Breaking the Girls

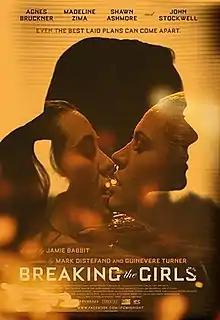
Film poster

Breaking the Girls is a 2012 American crime thriller film directed by Jamie Babbit and starring Agnes Bruckner and Madeline Zima.